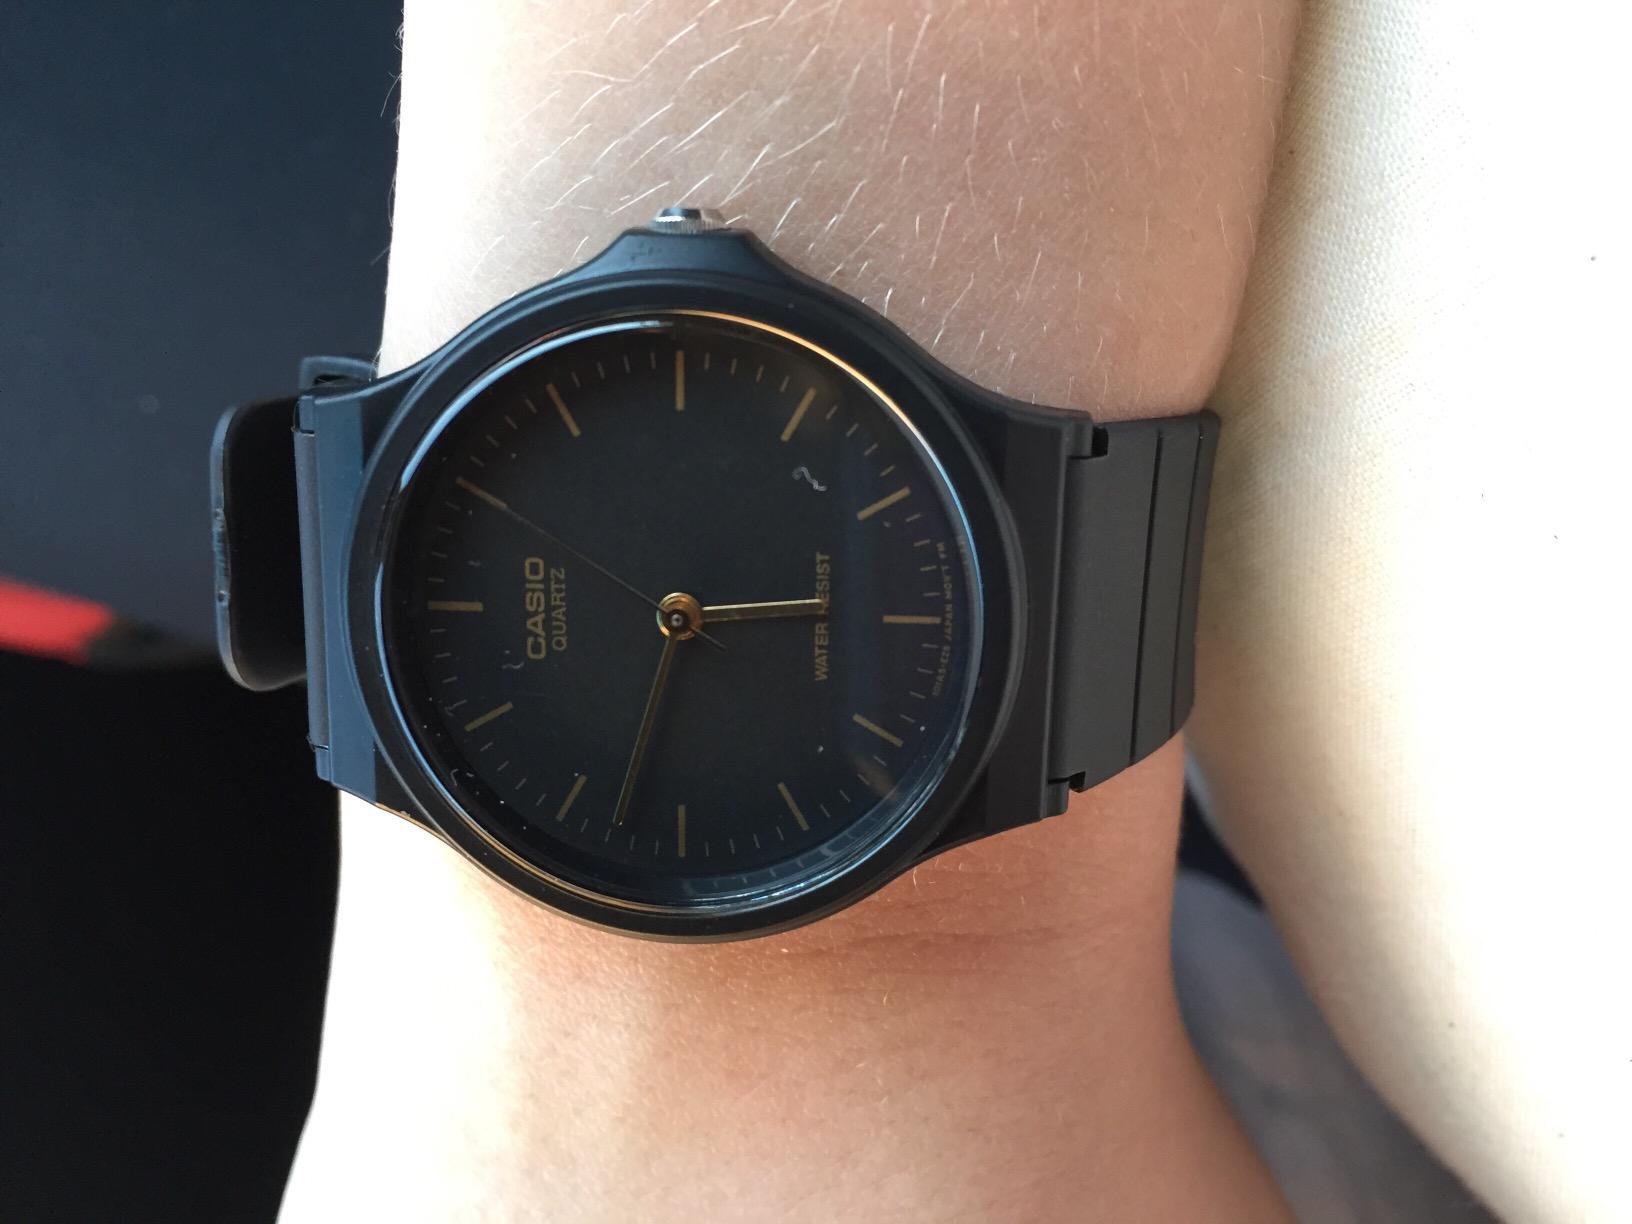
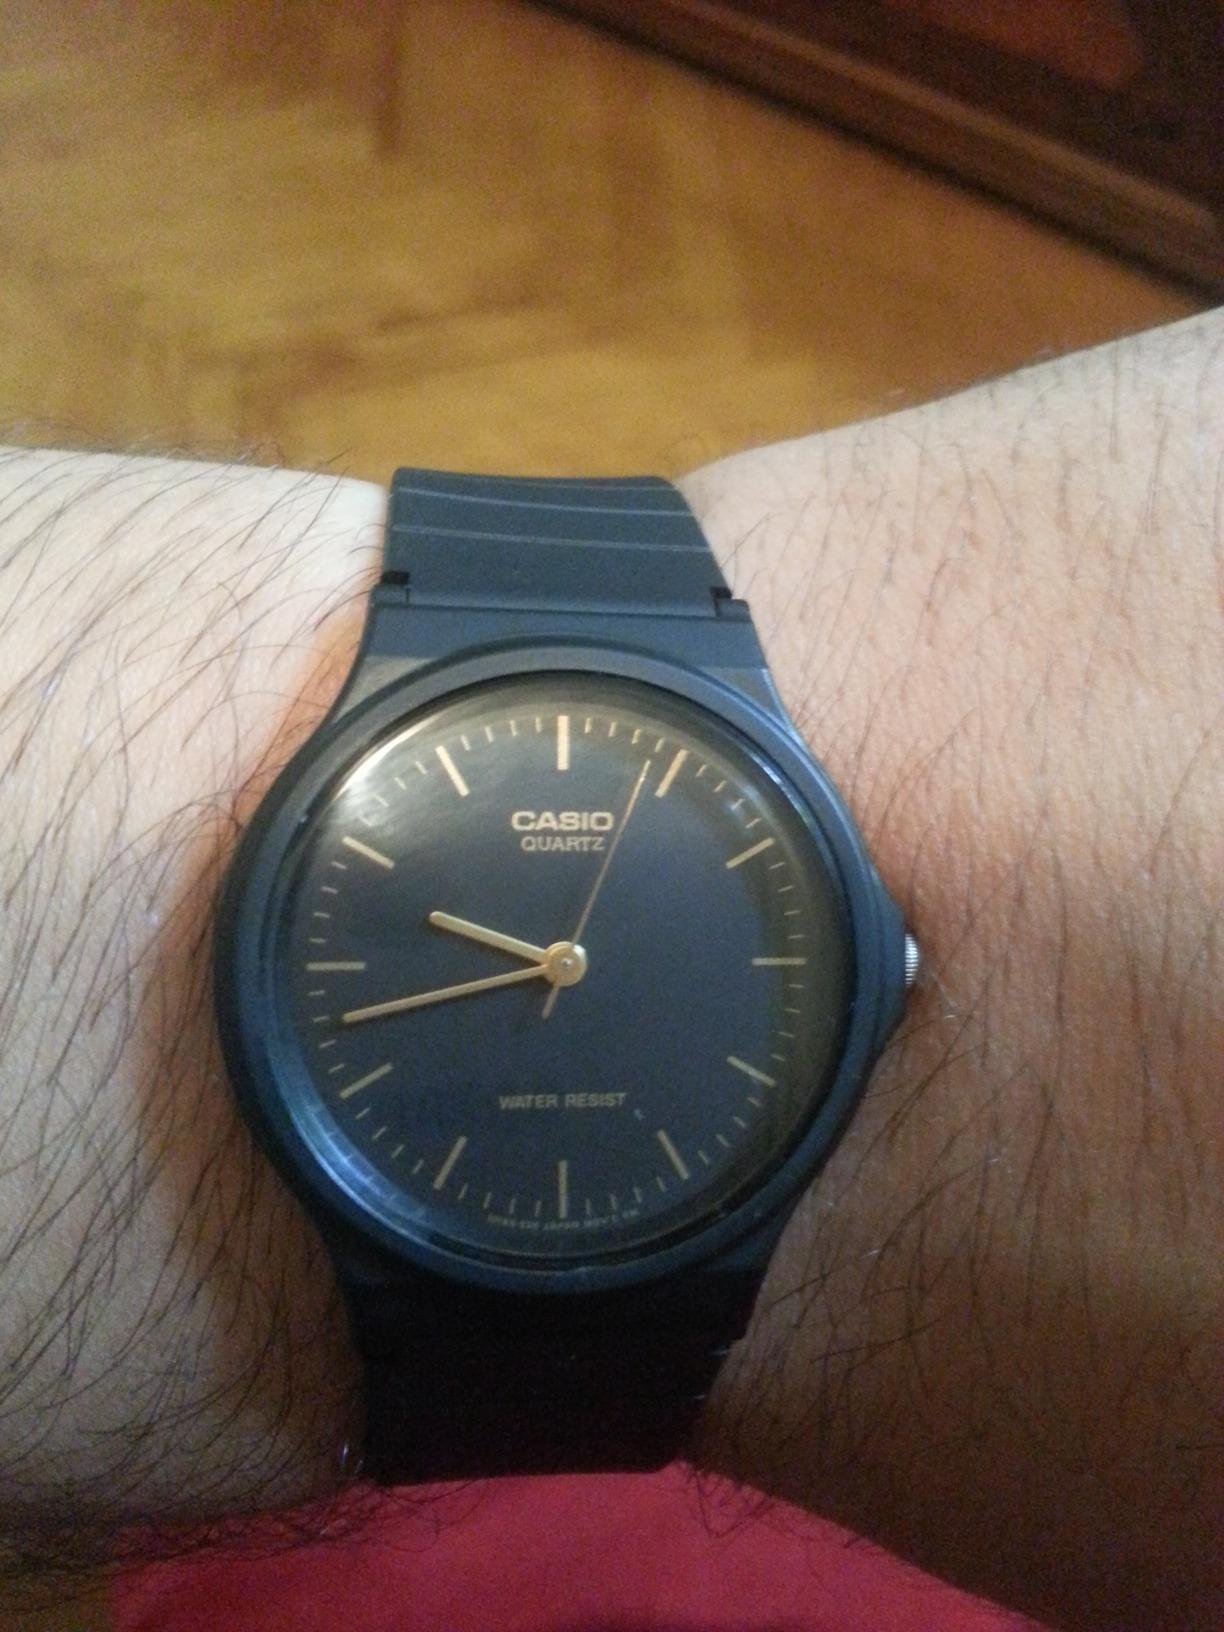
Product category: accessories_watch
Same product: yes